Tank locomotive

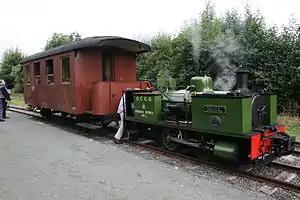
Wing tank locomotive "Dougal" on the Welshpool and Llanfair Light Railway

Wing tanks are side tanks that run the length of the smokebox, instead of the full length of the boiler. In the early 19th century the term "wing tank" was sometimes used as a synonym for side tank.